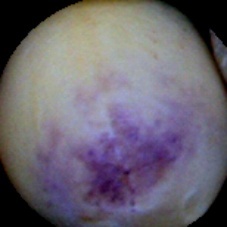
Label: Spotted